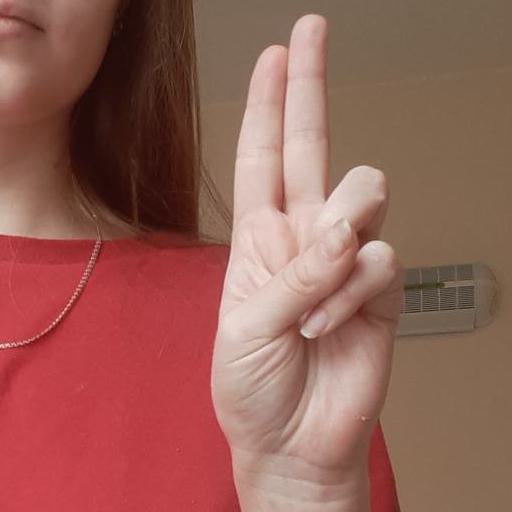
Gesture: two_up